Bathroom Hunties

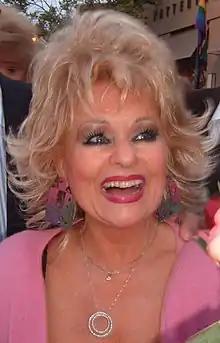
The episode's mini-challenge was inspired by Tammy Faye Messner

The contestants re-enter the Werk Room following the elimination of Mhi'ya Iman Le'Paige. Morphine Love Dion reads the message Mhi'ya Iman Le'Paige wrote on the mirror, and the contestants discuss the results of the previous episode's main challenge.